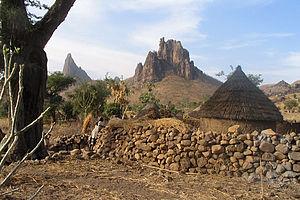
Les Kapsiki forment un groupe ethnique d'Afrique de l'Ouest établi principalement au Cameroun dans la région de l’Extrême-Nord dans les monts Mandara. Quelques milliers d'entre eux vivent également de l'autre côté de la frontière au Nigeria. Les Kapsiki sont considérés comme faisant partie des Kirdis, un ensemble de peuples désignés par leurs voisins comme « païens » du fait de leur résistance à l'islamisation durant le djihad peul de Modibbo Adama.
Rhumsiki est une localité du Cameroun située dans la Région de l'Extrême-Nord et le département du Mayo-Tsanaga, dans la chaîne des monts Mandara à 55 km de Mokolo, le chef-lieu du département et à 3 km de la frontière avec le Nigeria. Elle fait partie de la commune de Mogodé et du canton de Mogodé rural.